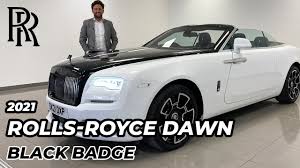
Label: noambulance